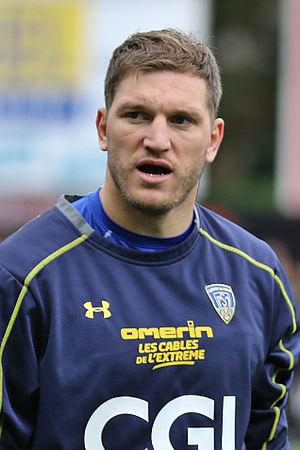
Adrien Planté, est un joueur de rugby à XV international français, né le 21 avril 1985 à Longjumeau dans l’Essonne.